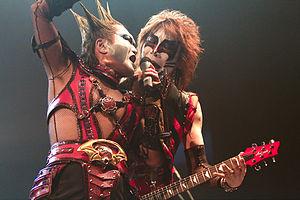
Seikima-II en concert à Japan Expo 2010 (Paris, France).
Seikima-II, stylisé SEIKIMA-II, prononcé « seikimatsu », est un groupe de heavy metal et hard rock japonais, originaire de Shinjuku, à Tokyo. Formé en 1982, les membres adoptent des identités de démons mythologiques et des costumes et maquillages extravagants inspirés du théâtre Kabuki. Il est mené par le chanteur Demon Kogure, et sort son premier album studio en 1985. Son nom est un jeu de mot qui peut aussi se traduire littéralement par « fin du siècle », ce qui semble avoir motivé sa dissolution le 31 décembre 1999 à minuit. Il se reforme à deux reprises, en 2005 pour ses vingt ans, puis en 2010 avec un nouvel album chez Avex et sa première tournée mondiale.